Hadi Choopan

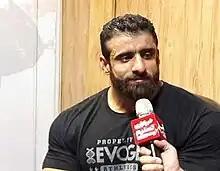
Hadi Choopan in 2021

Hadi Choopan (also as Hādi Chupān; born September 26, 1987), known by his nickname "The Persian Wolf", is an Iranian professional bodybuilder who competes in the men's open bodybuilding division in the IFBB Pro League. Known for his legs and conditioning, Choopan is a former Mr. Olympia, having won the title in the 2022 Mr. Olympia competition.